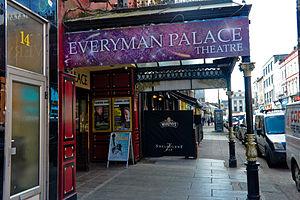
Everyman Palace Theatre est un théâtre de style architectural victorien et disposant de 650 places situé à Cork, en Irlande.